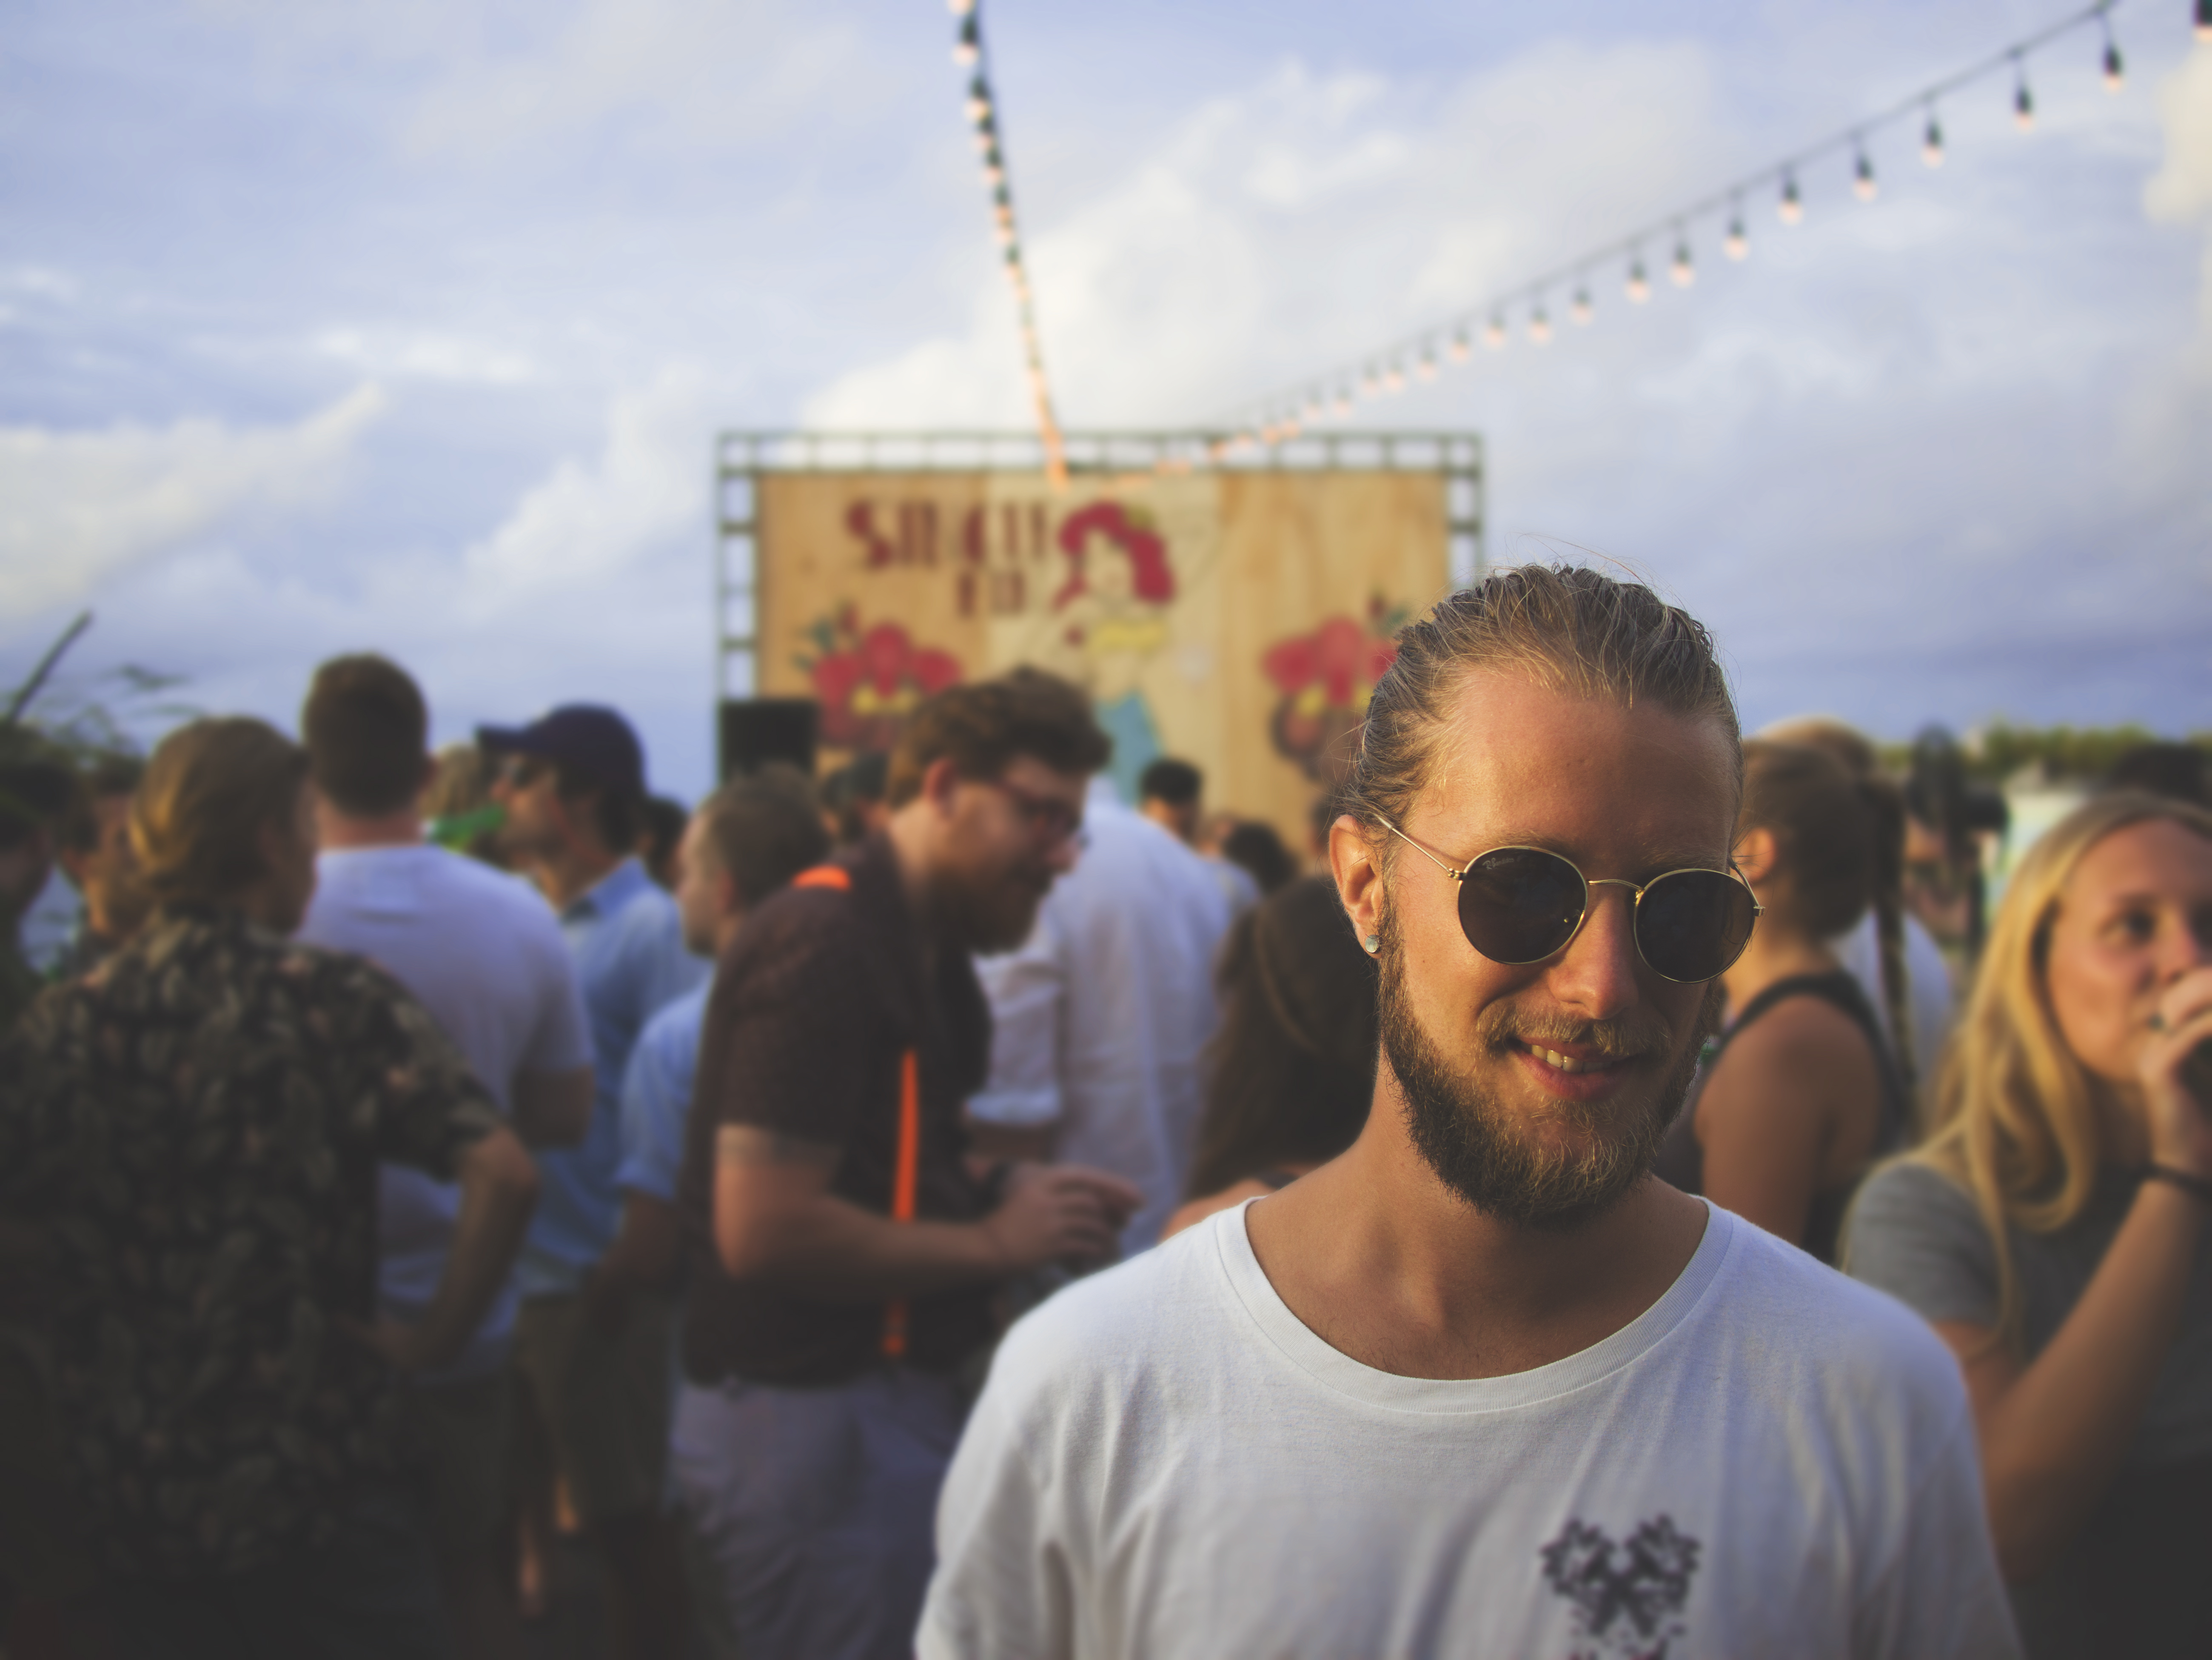
man, people, crowd, male, guy, beard, festival, temple